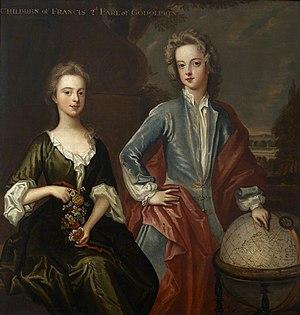
William Godolphin, marquis de Blandford était un noble et homme politique anglais qui siégea à la Chambre des communes entre 1720 et 1731.